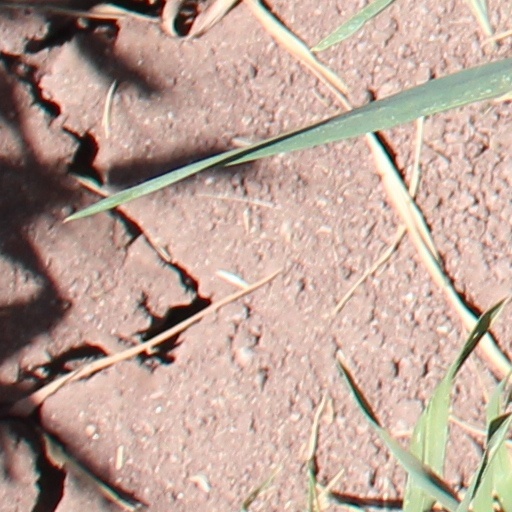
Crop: wheat